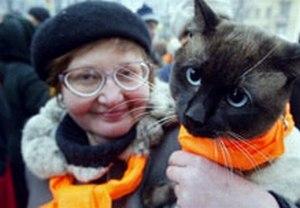
Femme manifestant avec son chat, tous deux portant de l'orange pendant la Révolution orange à Kiev.